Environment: real
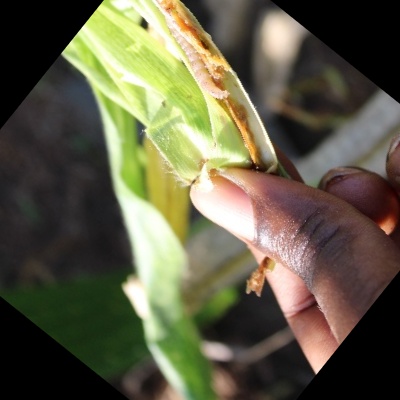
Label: fall_armyworm